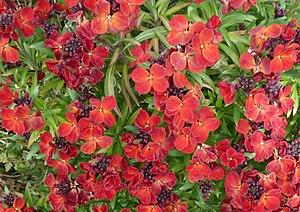
Du côté de chez Swann est le premier volume du roman de Marcel Proust, À la recherche du temps perdu. Il est composé de trois parties, dont les titres sont :